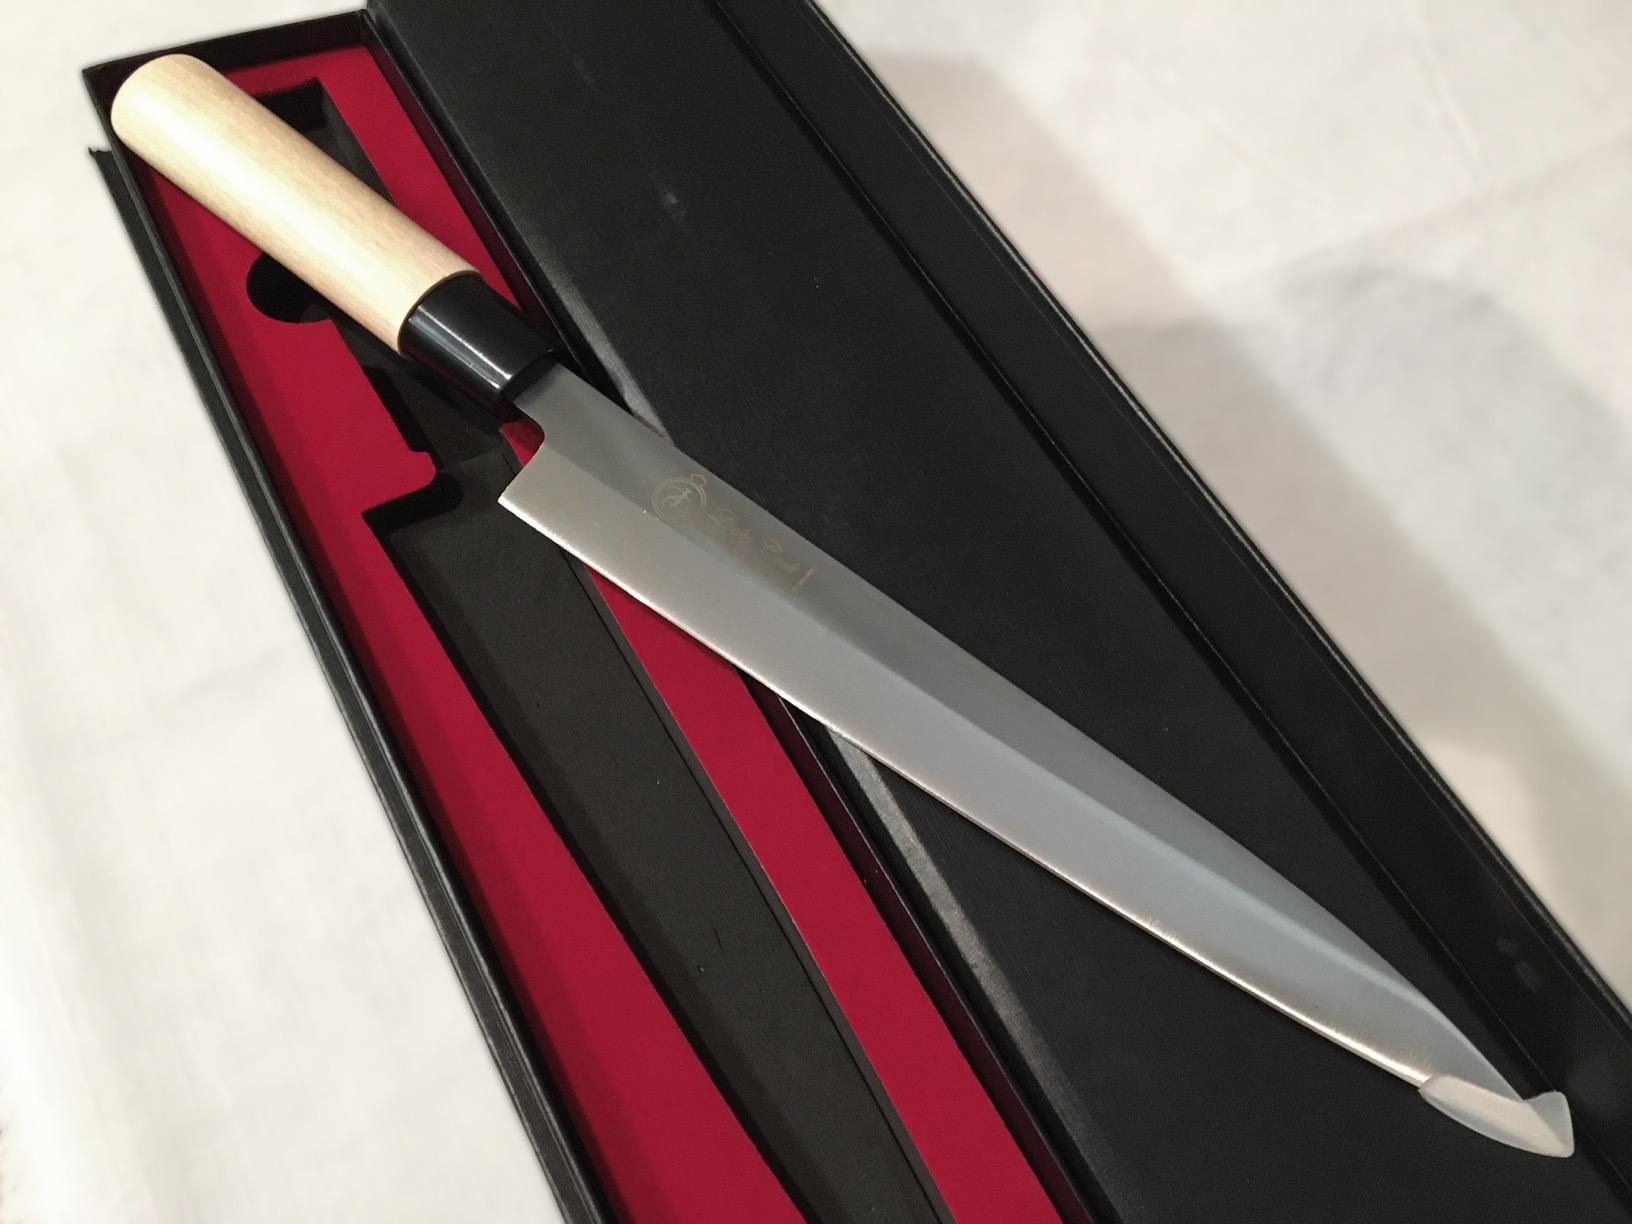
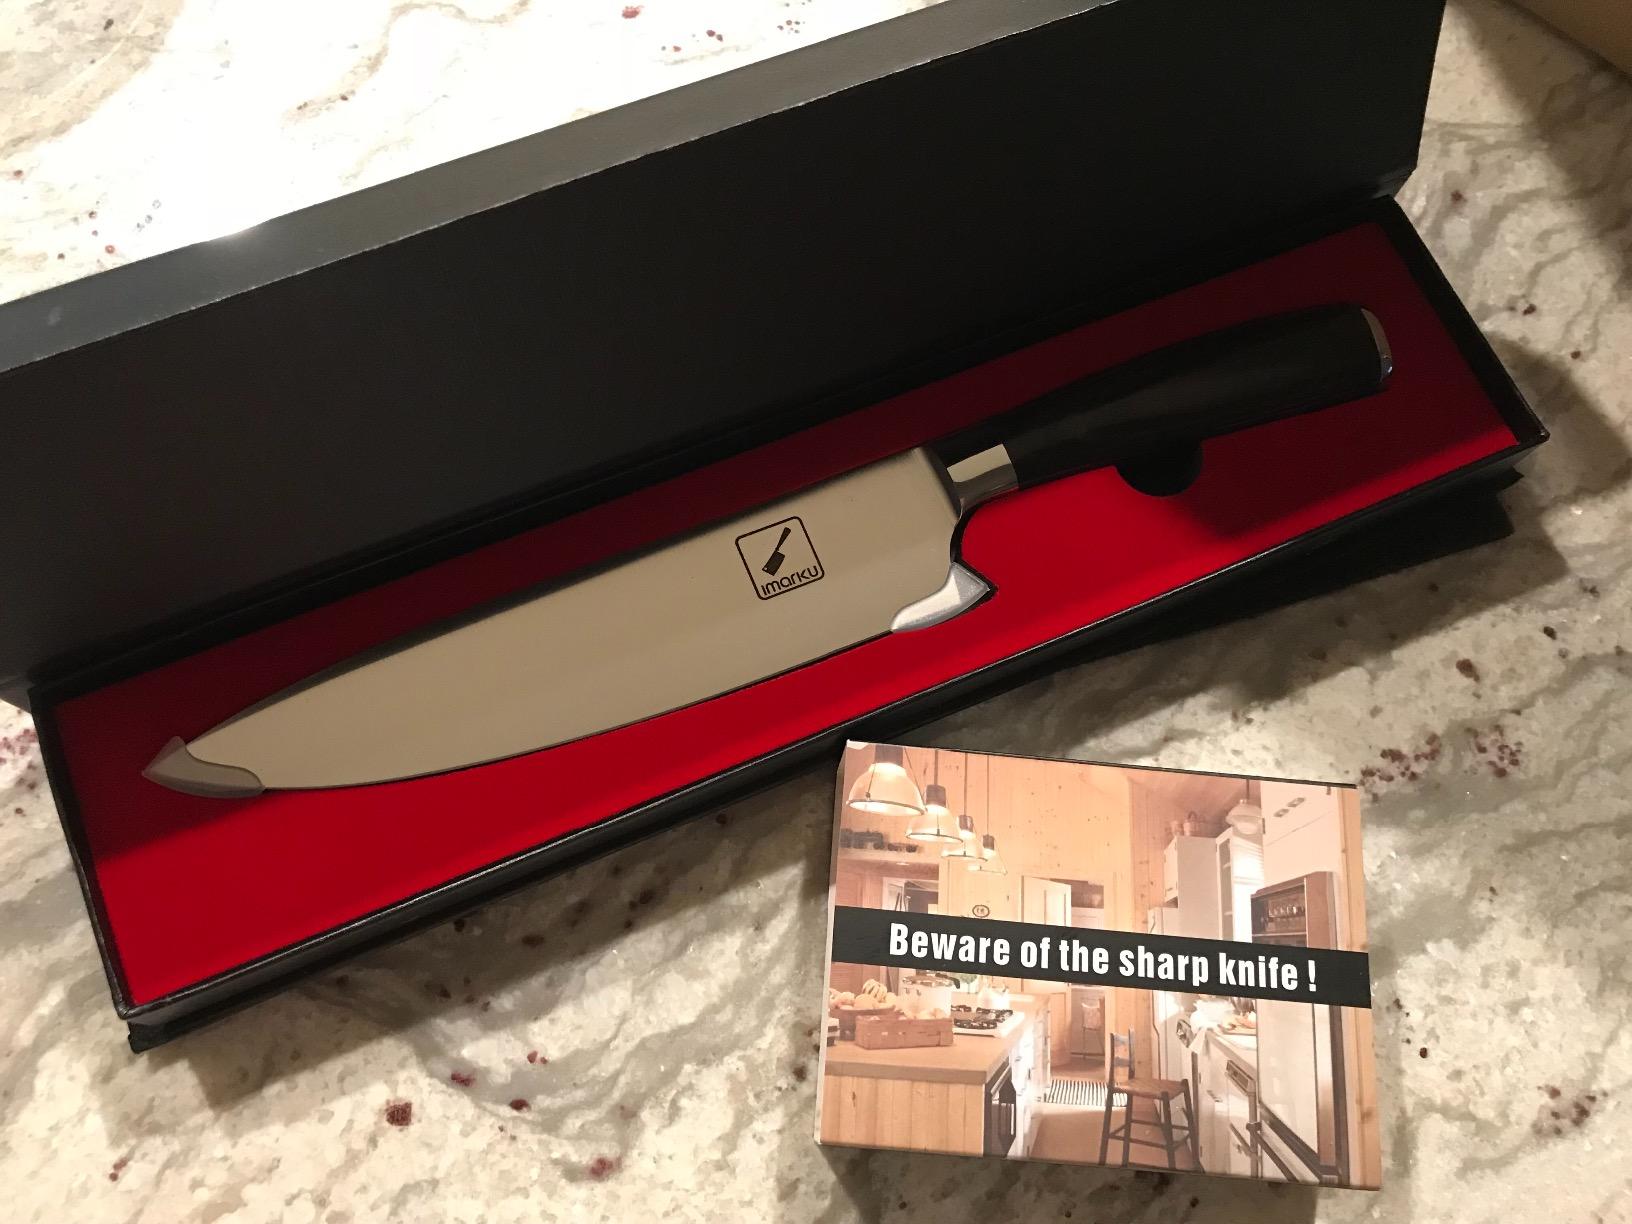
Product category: items_knife
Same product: no